List of The Following characters

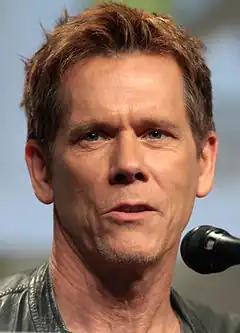
Kevin Bacon portrays Ryan Hardy.

Portrayed by Kevin Bacon, Hardy is a former FBI agent who, in 2003, led the FBI team that captured serial killer Joe Carroll. He was placed on disability and removed from active duty after being stabbed in the heart by Carroll. His injuries require him to use a pacemaker. Hardy is recalled to service as a consultant after Carroll escapes from prison. At the beginning of the series, he is withdrawn from the world, bordering on alcoholism, tormented by guilt as he failed to identify Carroll as a suspect after their first meeting, and Carroll claimed five more victims before he was caught; however, later in the series, Hardy begins to open up to his colleagues and, later, Claire Matthews. Hardy wrote a true-crime book based on the Joe Carroll case, entitled "The Poetry of a Killer". In the season 1 finale, Ryan fights Joe in a boat house to save Claire, and Joe is left inside, presumably to die. After DNA records confirm Joe's death, Ryan and Claire resume their relationship at his apartment, only for his neighbor Molly, one of Joe's followers, to stab them both. Ryan overpowers Molly and kills her. While he survives, Ryan is told that Claire died, which devastates him.